WPPN

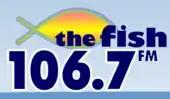
Logo as "The Fish"

With the move of WYLL to 1160, 106.7's call sign was temporarily changed to WYLL-FM. On March 2, 2001, the station adopted Christian contemporary format branded "106.7 The Fish", with the slogan "Safe for the Whole Family". The station was launched with "40 days and 40 nights" of commercial free music. Shortly thereafter, the station's call sign was changed to WZFS. "The Fish" branding, a reference to the ichthys used in the station's logo, was also used by Salem for Christian contemporary stations in other markets, such as Atlanta, on WFSH-FM 104.7, and Los Angeles, on 95.9 KFSH-FM.